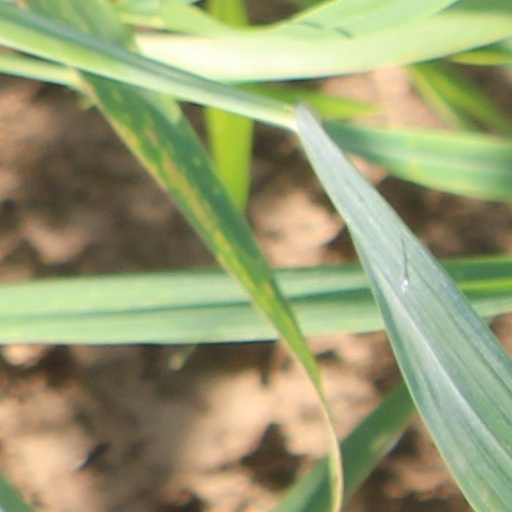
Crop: wheat